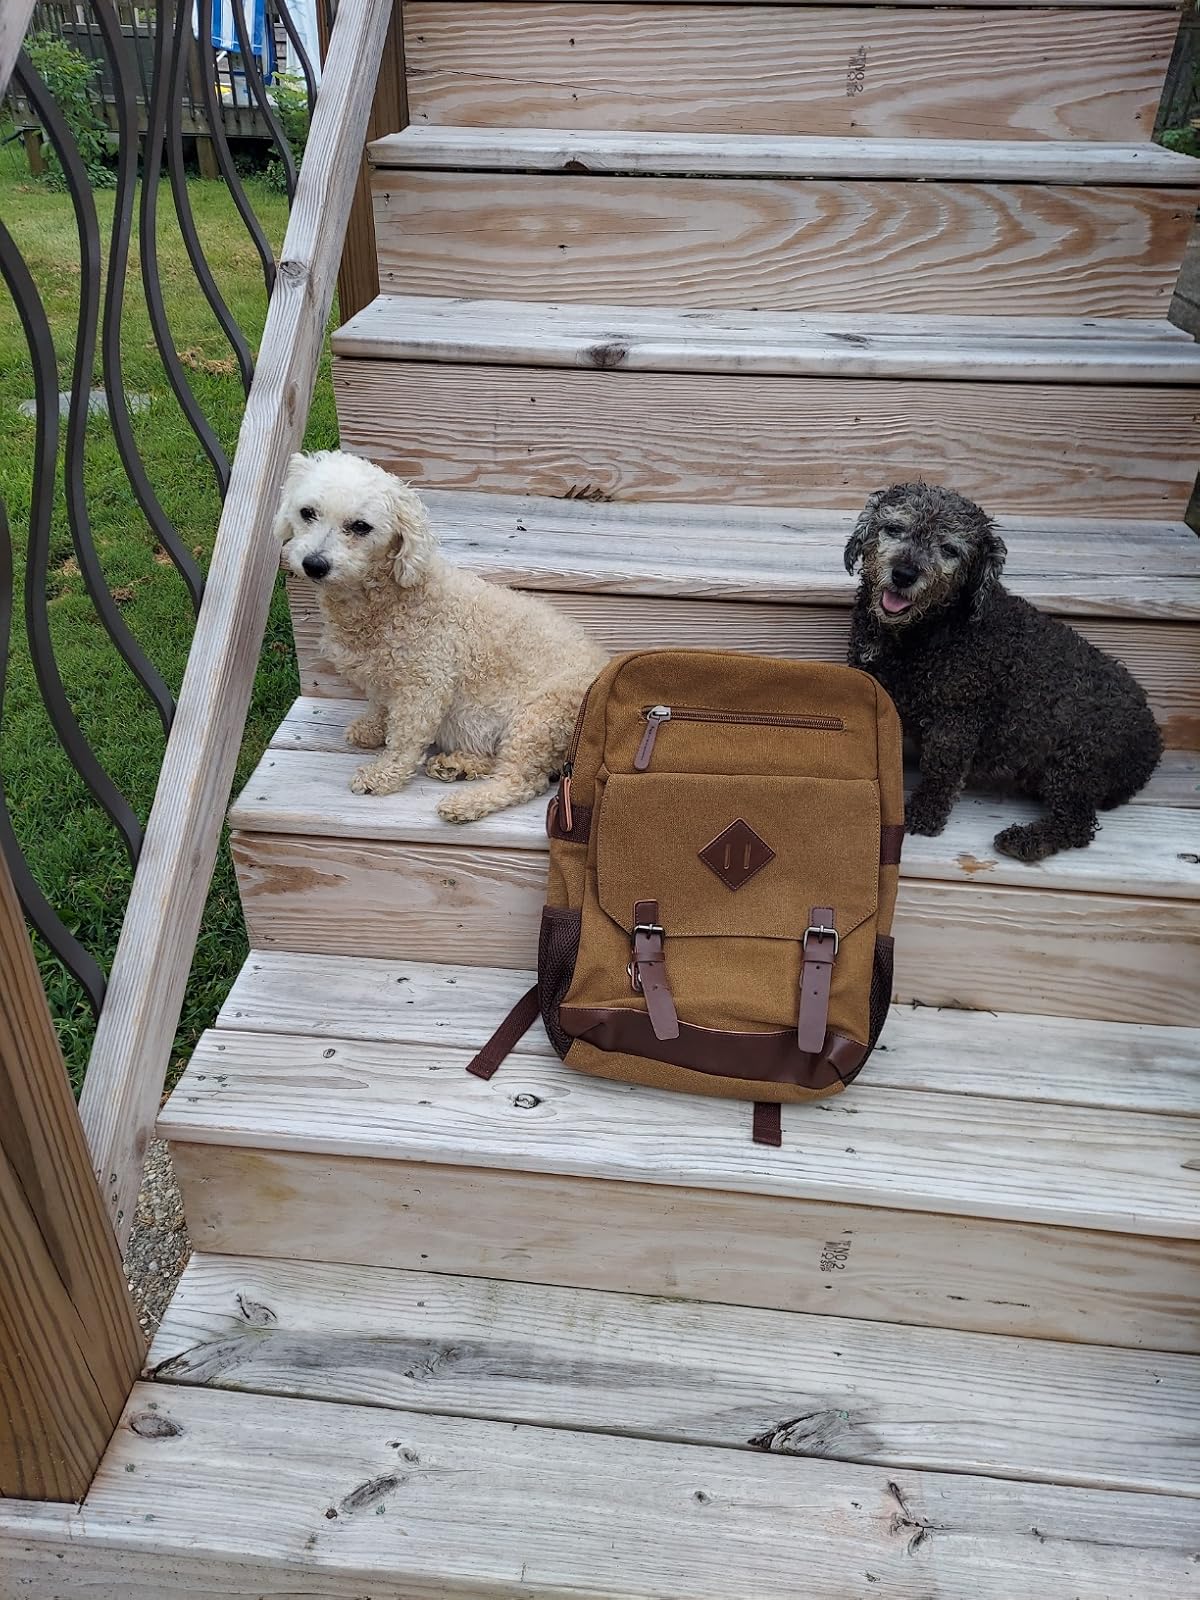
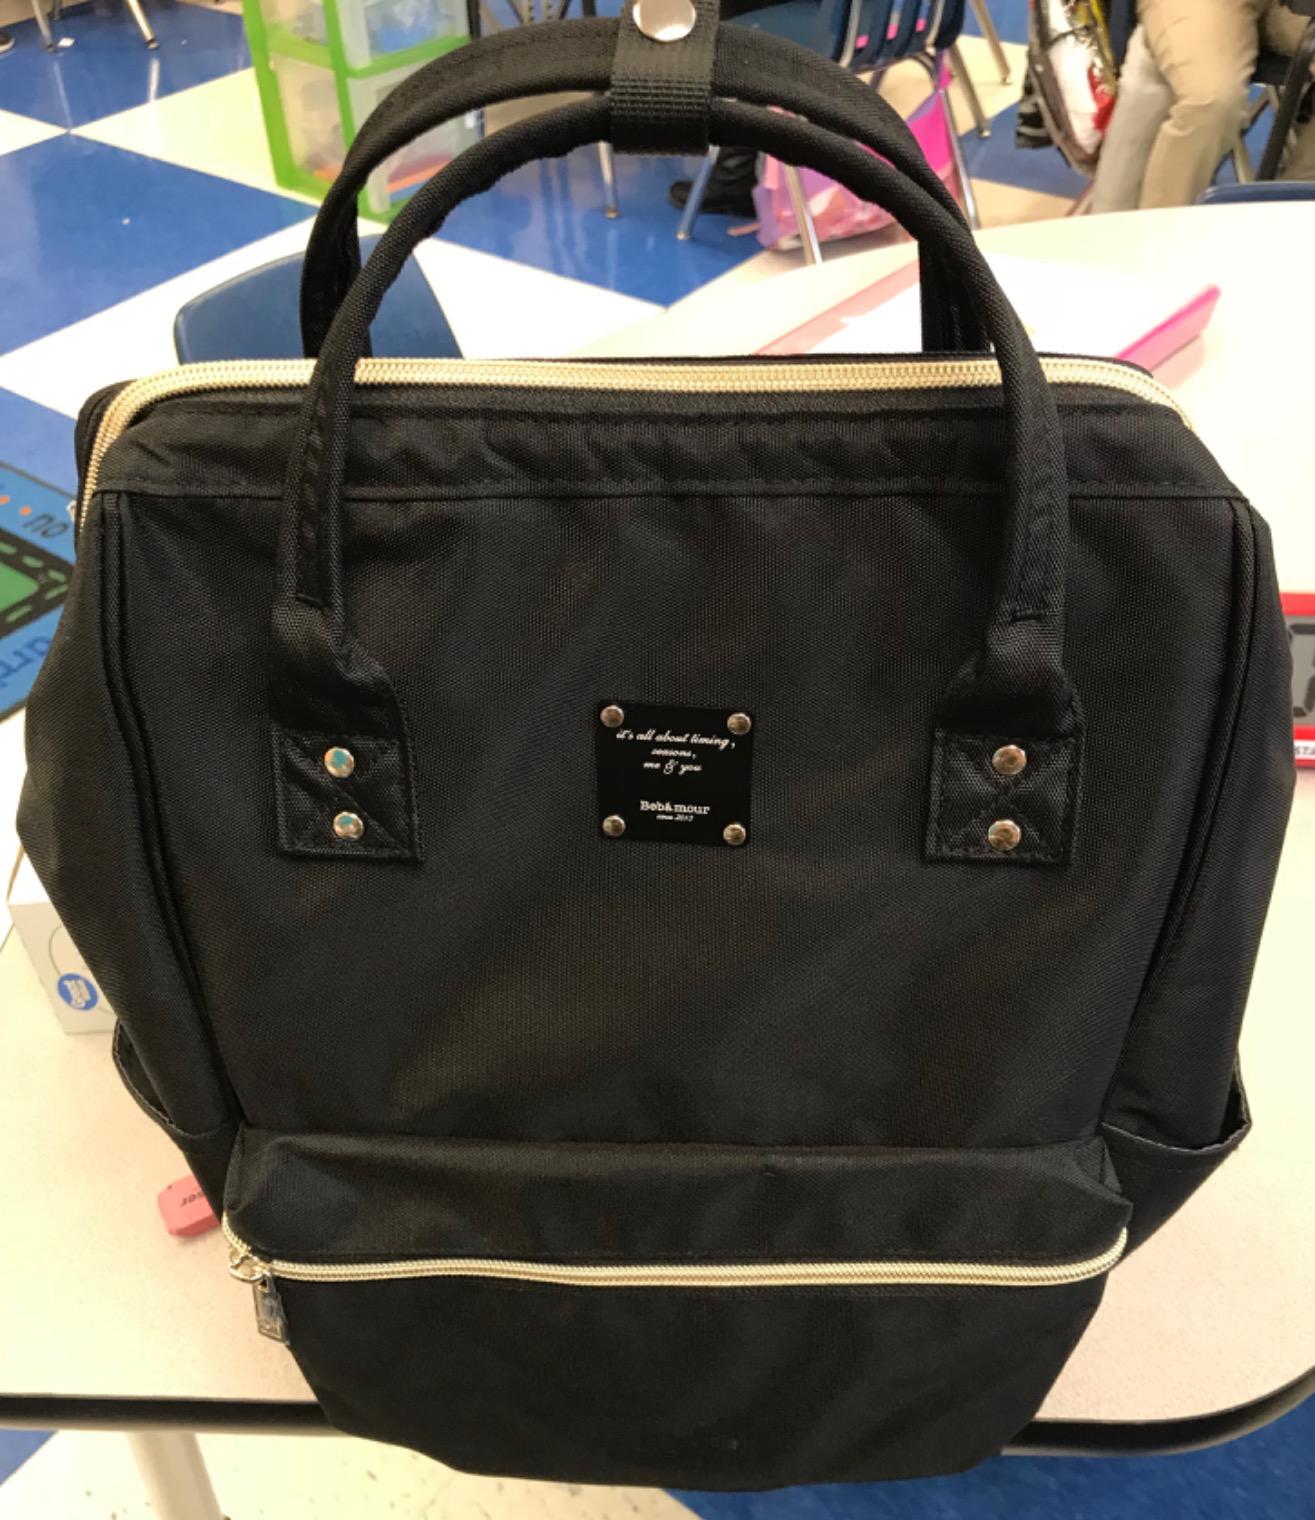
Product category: bag
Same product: no